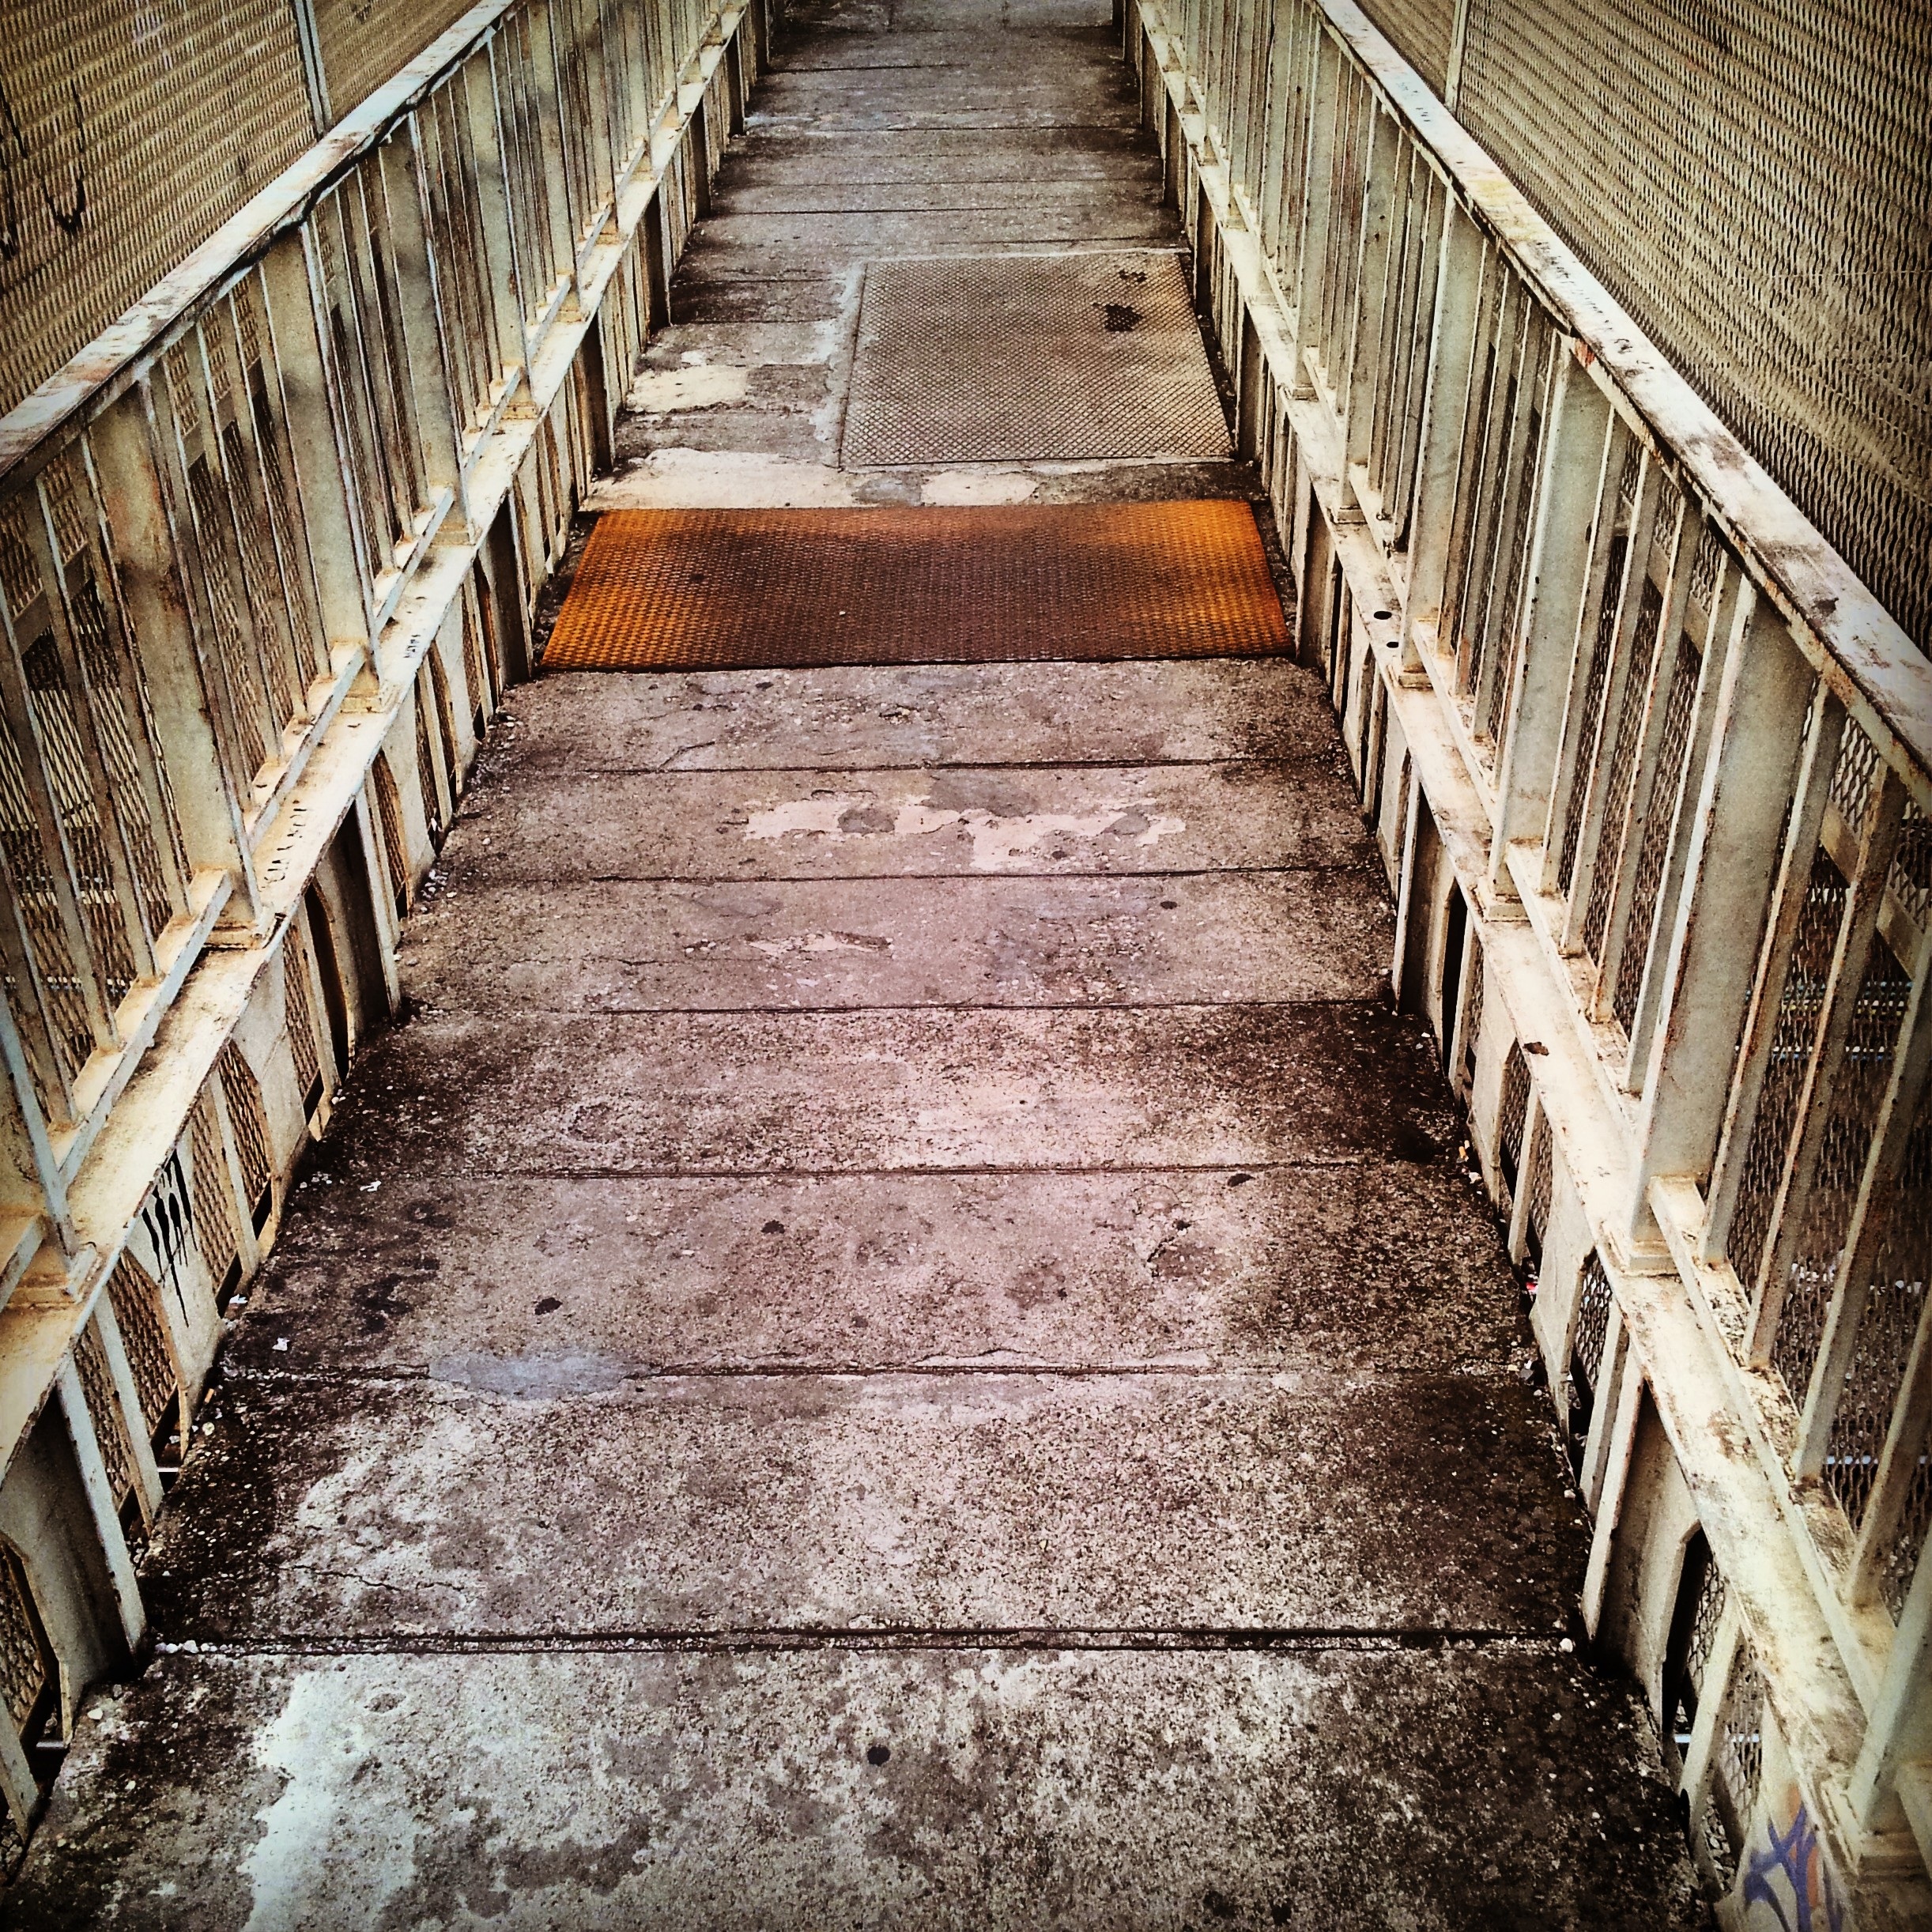
path, wood, track, bridge, floor, old, alley, urban, wall, stone, walkway, broken, soil, abandoned, ruin, brick, stairs, rusty, deterioration, abandonment, flooring, impaired, ruinous, ancient history